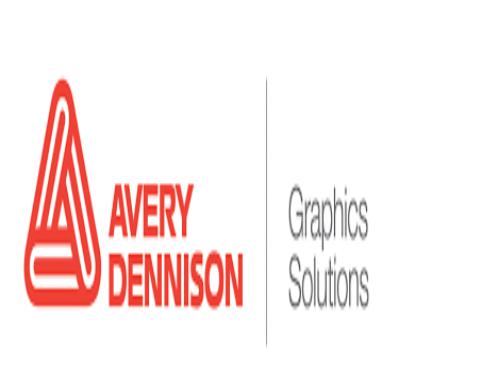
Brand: avery dennison-2
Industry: Others